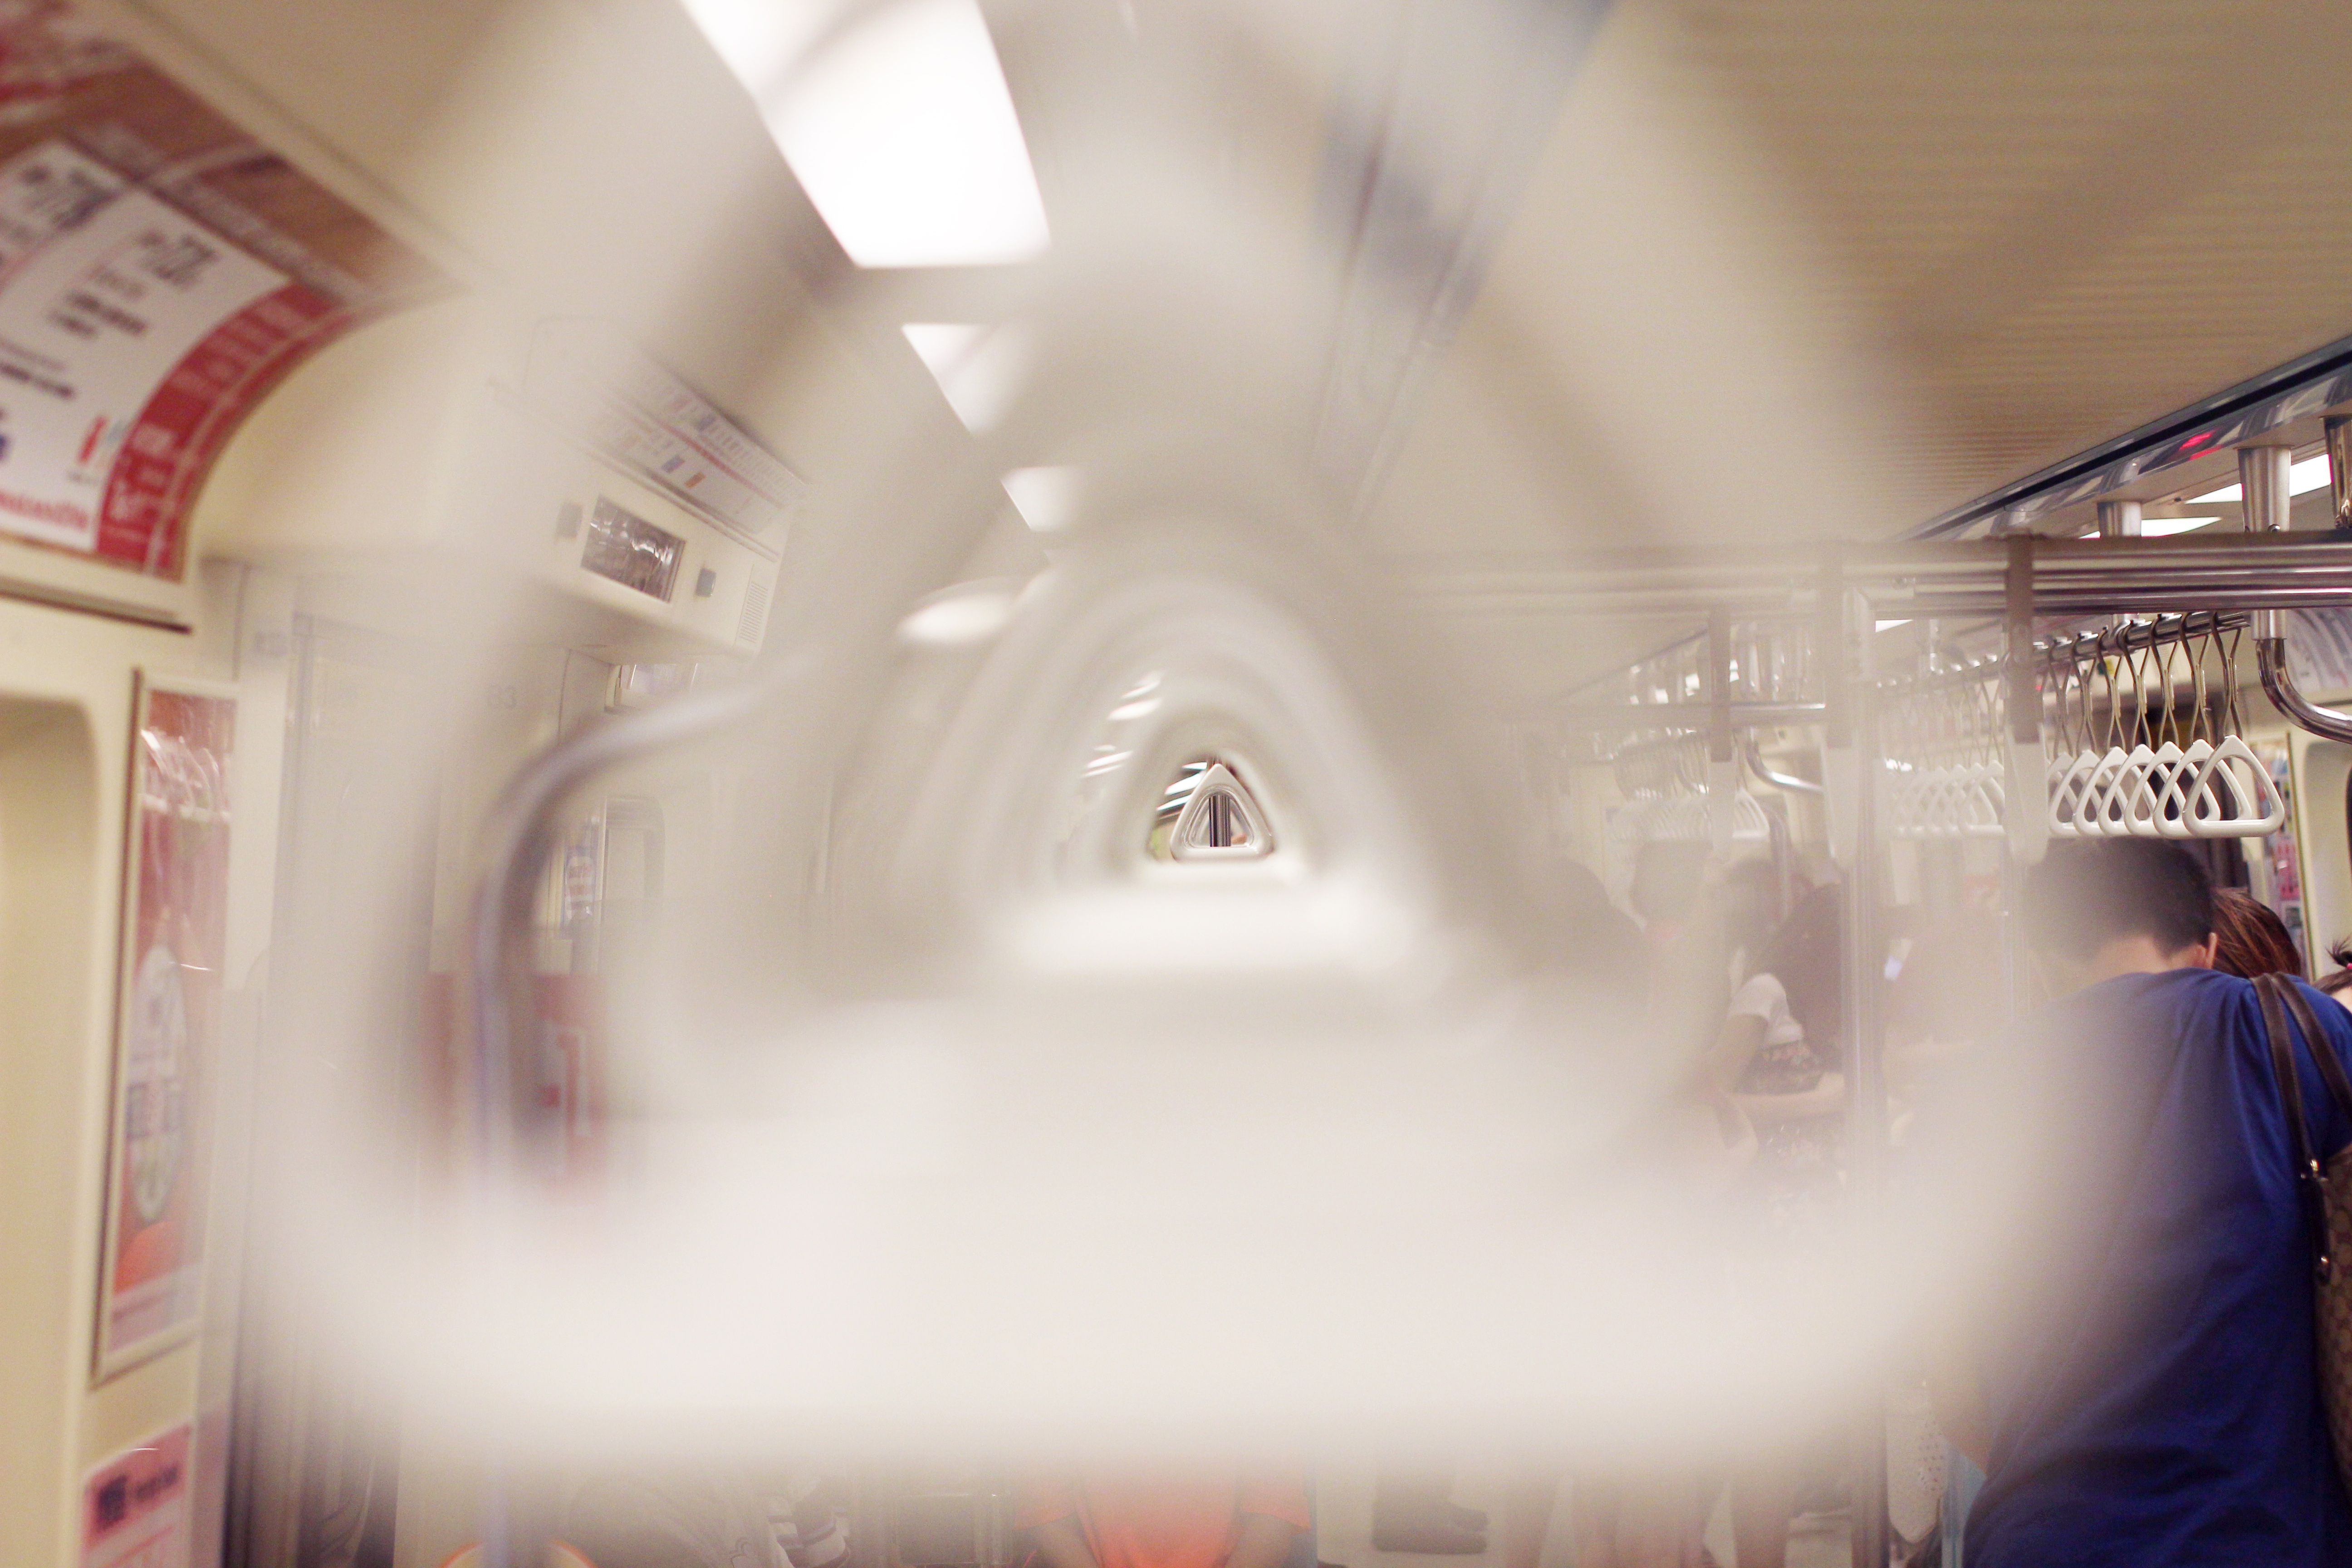
photography, asia, interior design, taiwan, mrt, griphook